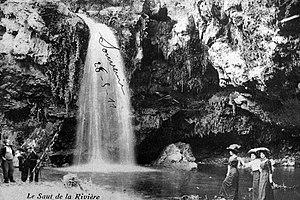
La cascade était au 19e siècle le refuge de la bourgeoisie marseillaise qui venait se rafraîchir à l’écart du centre-ville. Elle était sur la propriété du Château des Aygalades, qui fut démoli dans les années 1940 lors de la construction de l’autoroute A7.
Le ruisseau des Aygalades est un fleuve côtier français qui coule dans le département des Bouches-du-Rhône, en région Provence-Alpes-Côte d'Azur, et se jette dans la mer Méditerranée à Marseille.